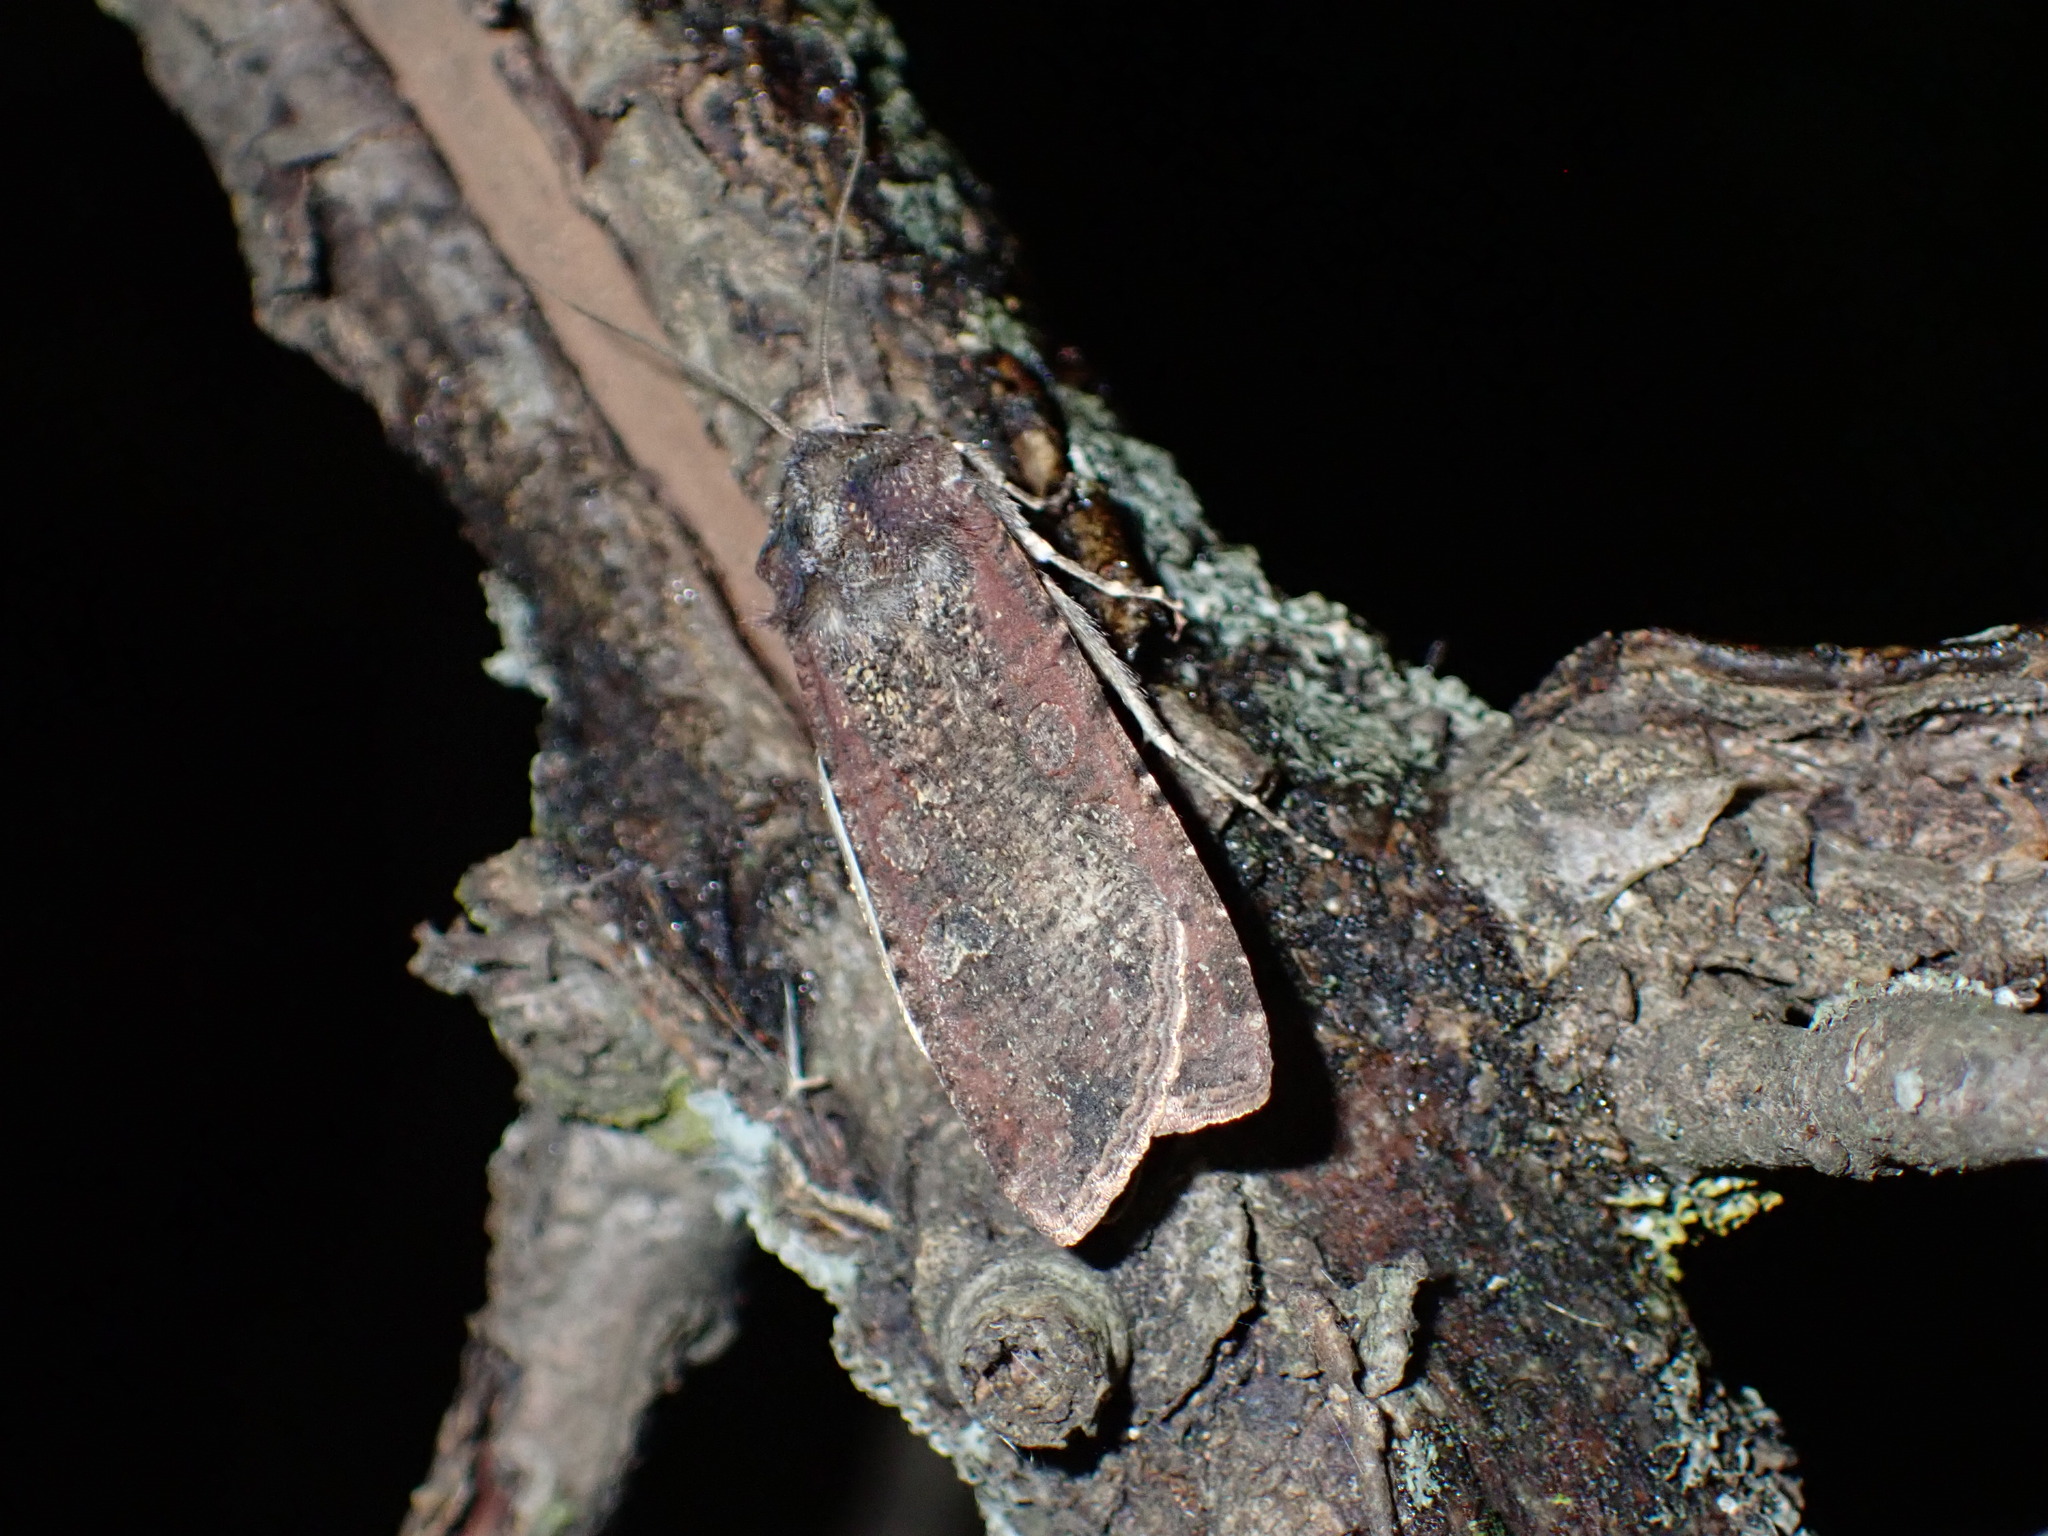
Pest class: cutworms